Jim Baker Cabin

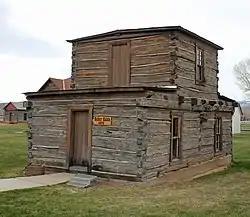
Jim Baker Cabin in 2014

The Jim Baker Cabin was built in 1873 by frontiersman Jim Baker as a fortified house on the Little Snake River at Savery Creek near present-day Savery, Wyoming. The two-story log building measures by with two rooms on the lower level and a single smaller room on the upper level. The outer walls are made of logs to thick.